Henry Bolton (British politician)

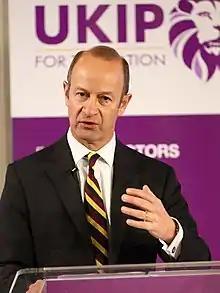
Bolton speaking at Save Our Services campaign in London in 2017

Henry David Bolton (born 2 March 1963) is a British former politician who was the leader of the UK Independence Party (UKIP) from 29 September 2017 to 17 February 2018. He served in the British Army, attaining the rank of lance corporal, and went on to reach the rank of captain following his transfer to the Territorial Army from the Regular Army. Bolton has also served as a police officer.